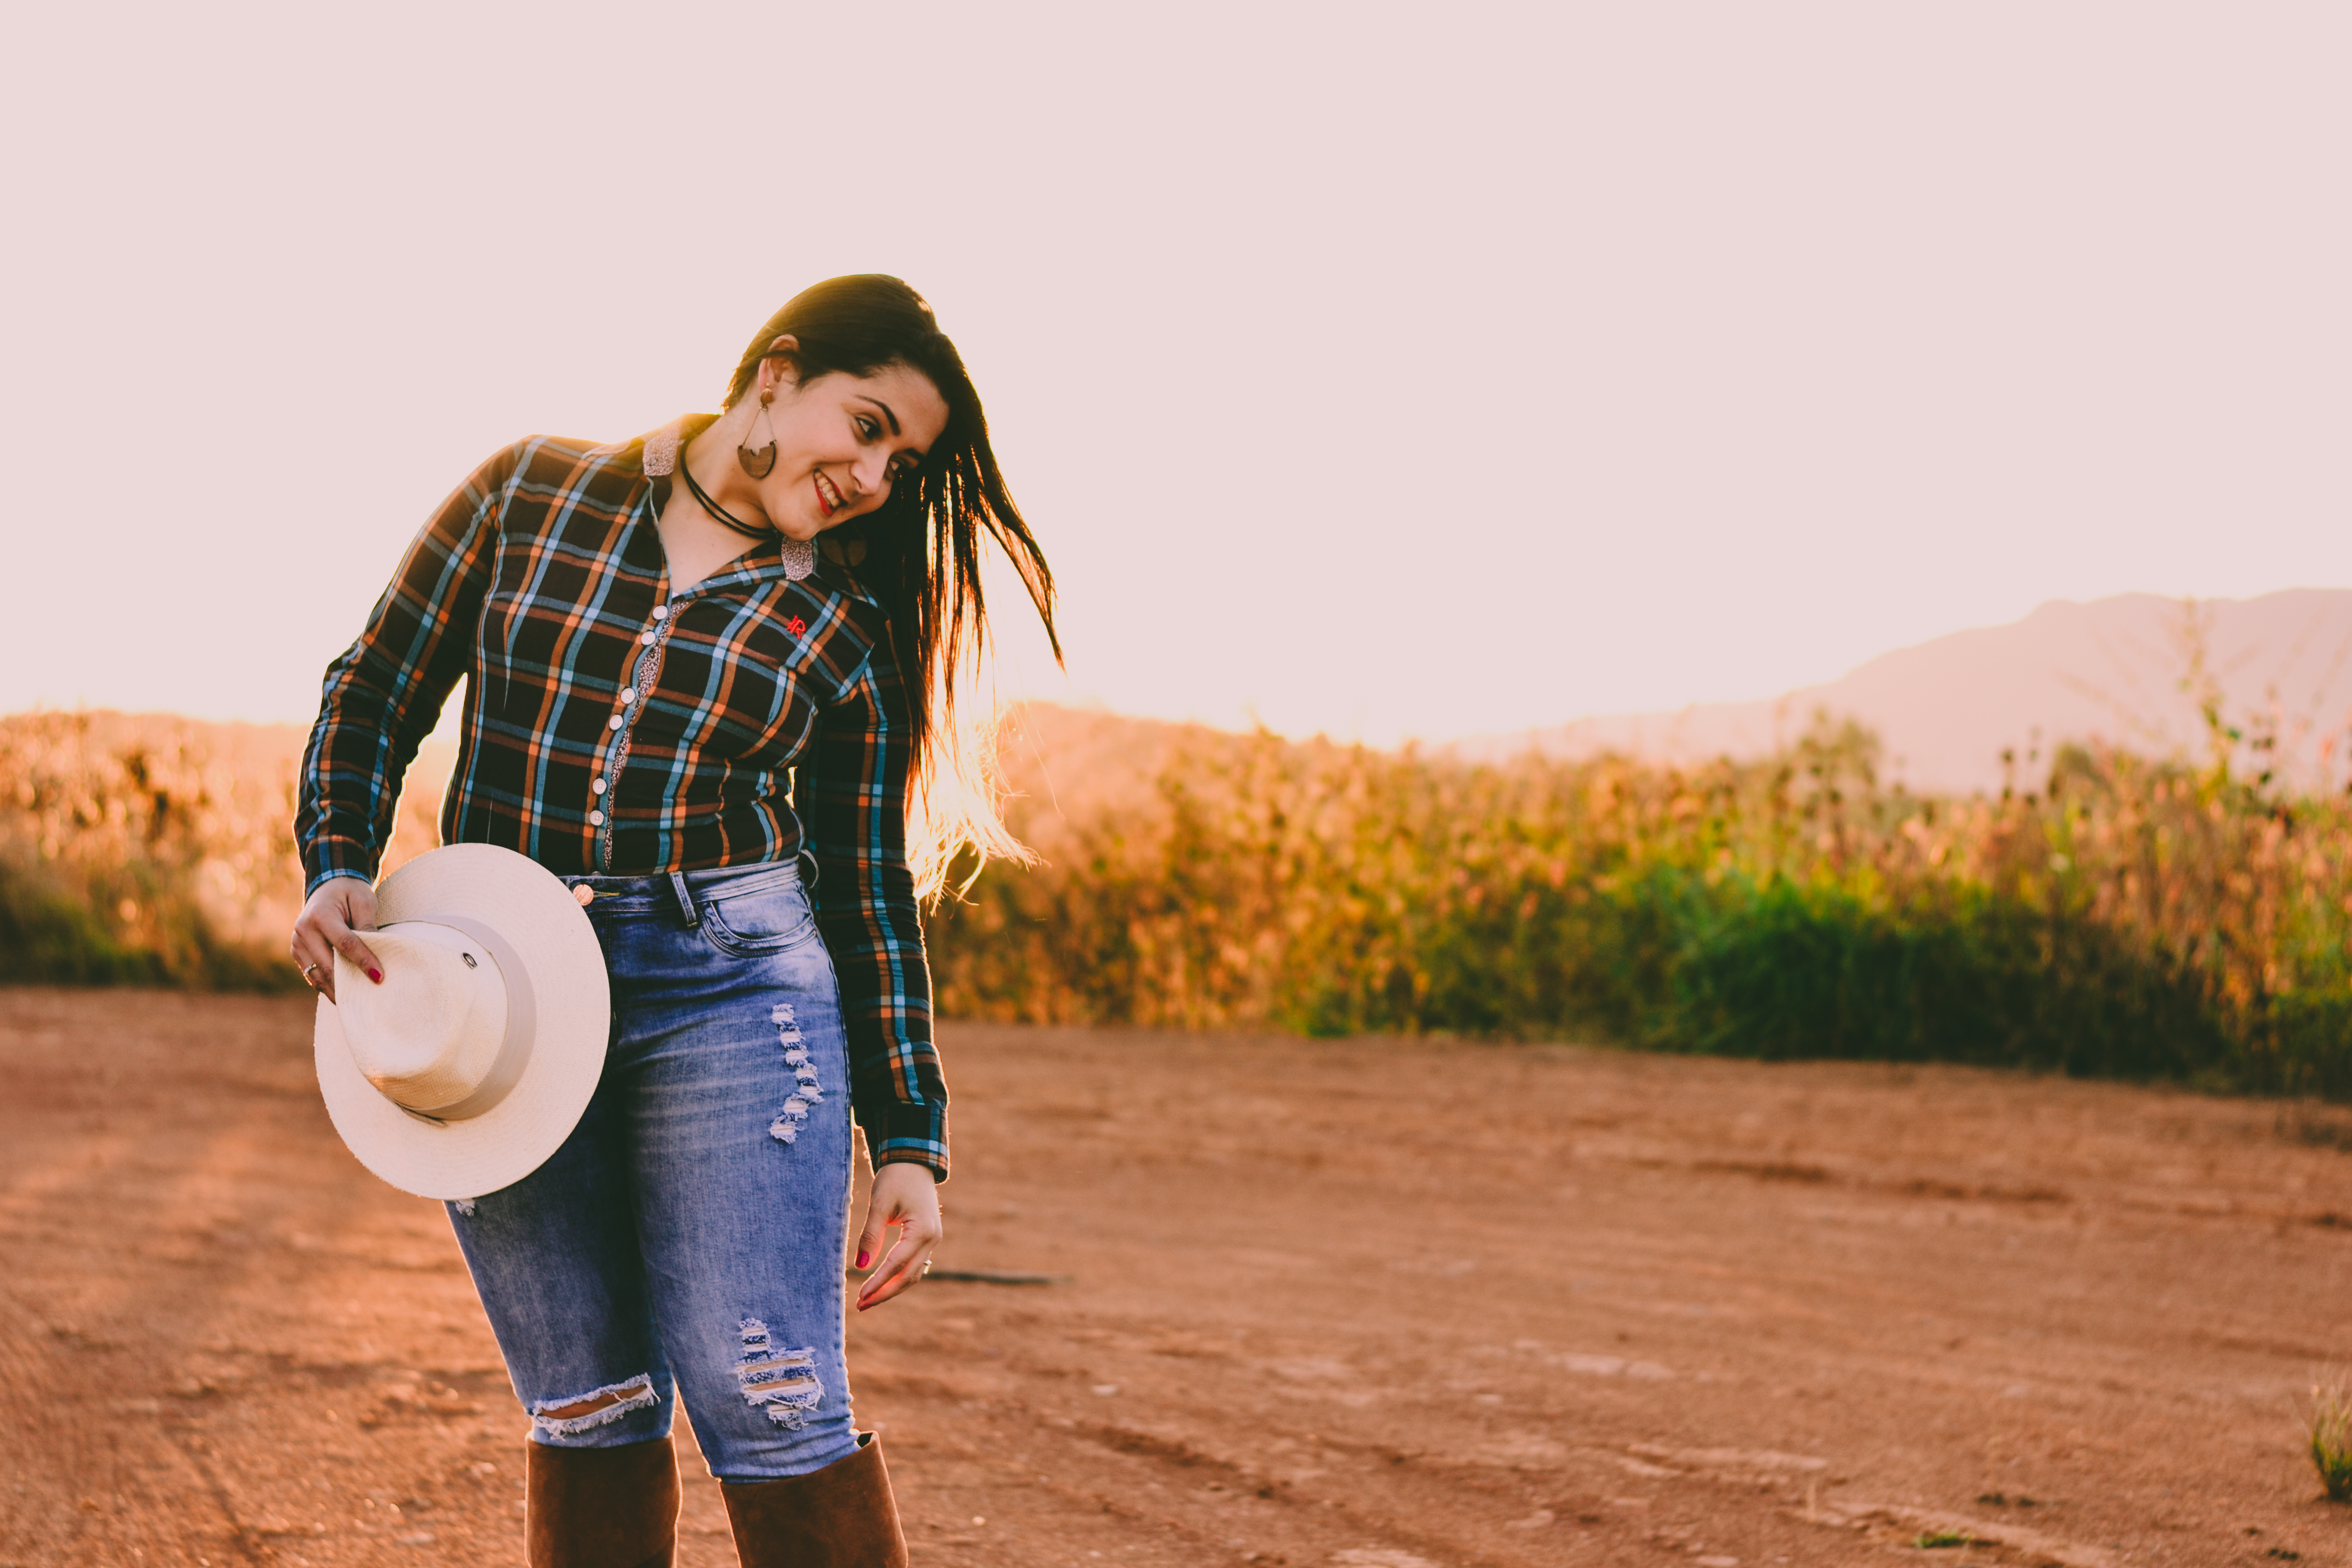
girl, photograph, photography, fun, vacation, grass, soil, jeans, tree, sand, happiness, smile, landscape